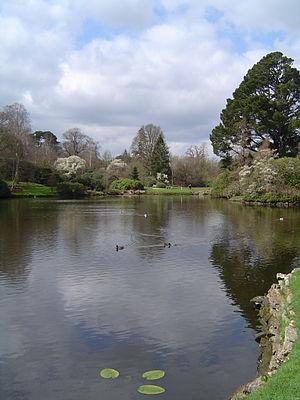
Le jardin à l’anglaise, appelé aussi jardin anglais ou jardin paysager, avec ses formes irrégulières, est souvent opposé au « jardin à la française », dont il prend le contre-pied esthétiquement et symboliquement.